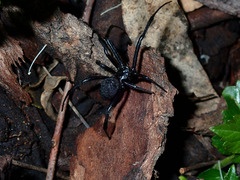
Species: Lactrodectus_hesperus